List of cars with non-standard door designs

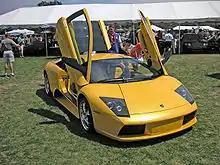
Scissor doors open on a Lamborghini Murciélago

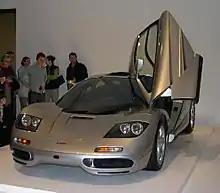
Butterfly doors open on a McLaren F1

A common door design on Group C, IMSA GTP cars of the 1980s and early 1990s and on any sports prototypes since then, this list does not include cars categorized as such. This list only includes purpose built race cars.